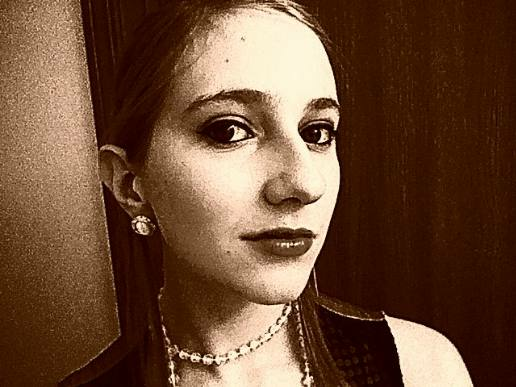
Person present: Yes